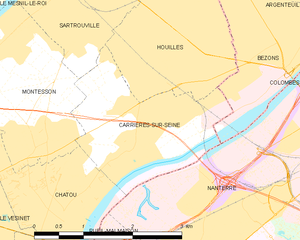
Carte des communes françaises Carrières-sur-Seine